Culture of Northern Cyprus

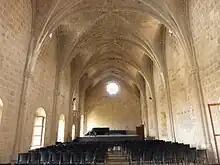
The Bellapais Abbey is home to many classical music and dance events.

The universities of Northern Cyprus are sources of diversity in terms of dance, as they hold nights where the students from tens of countries and continent perform their traditional dances.